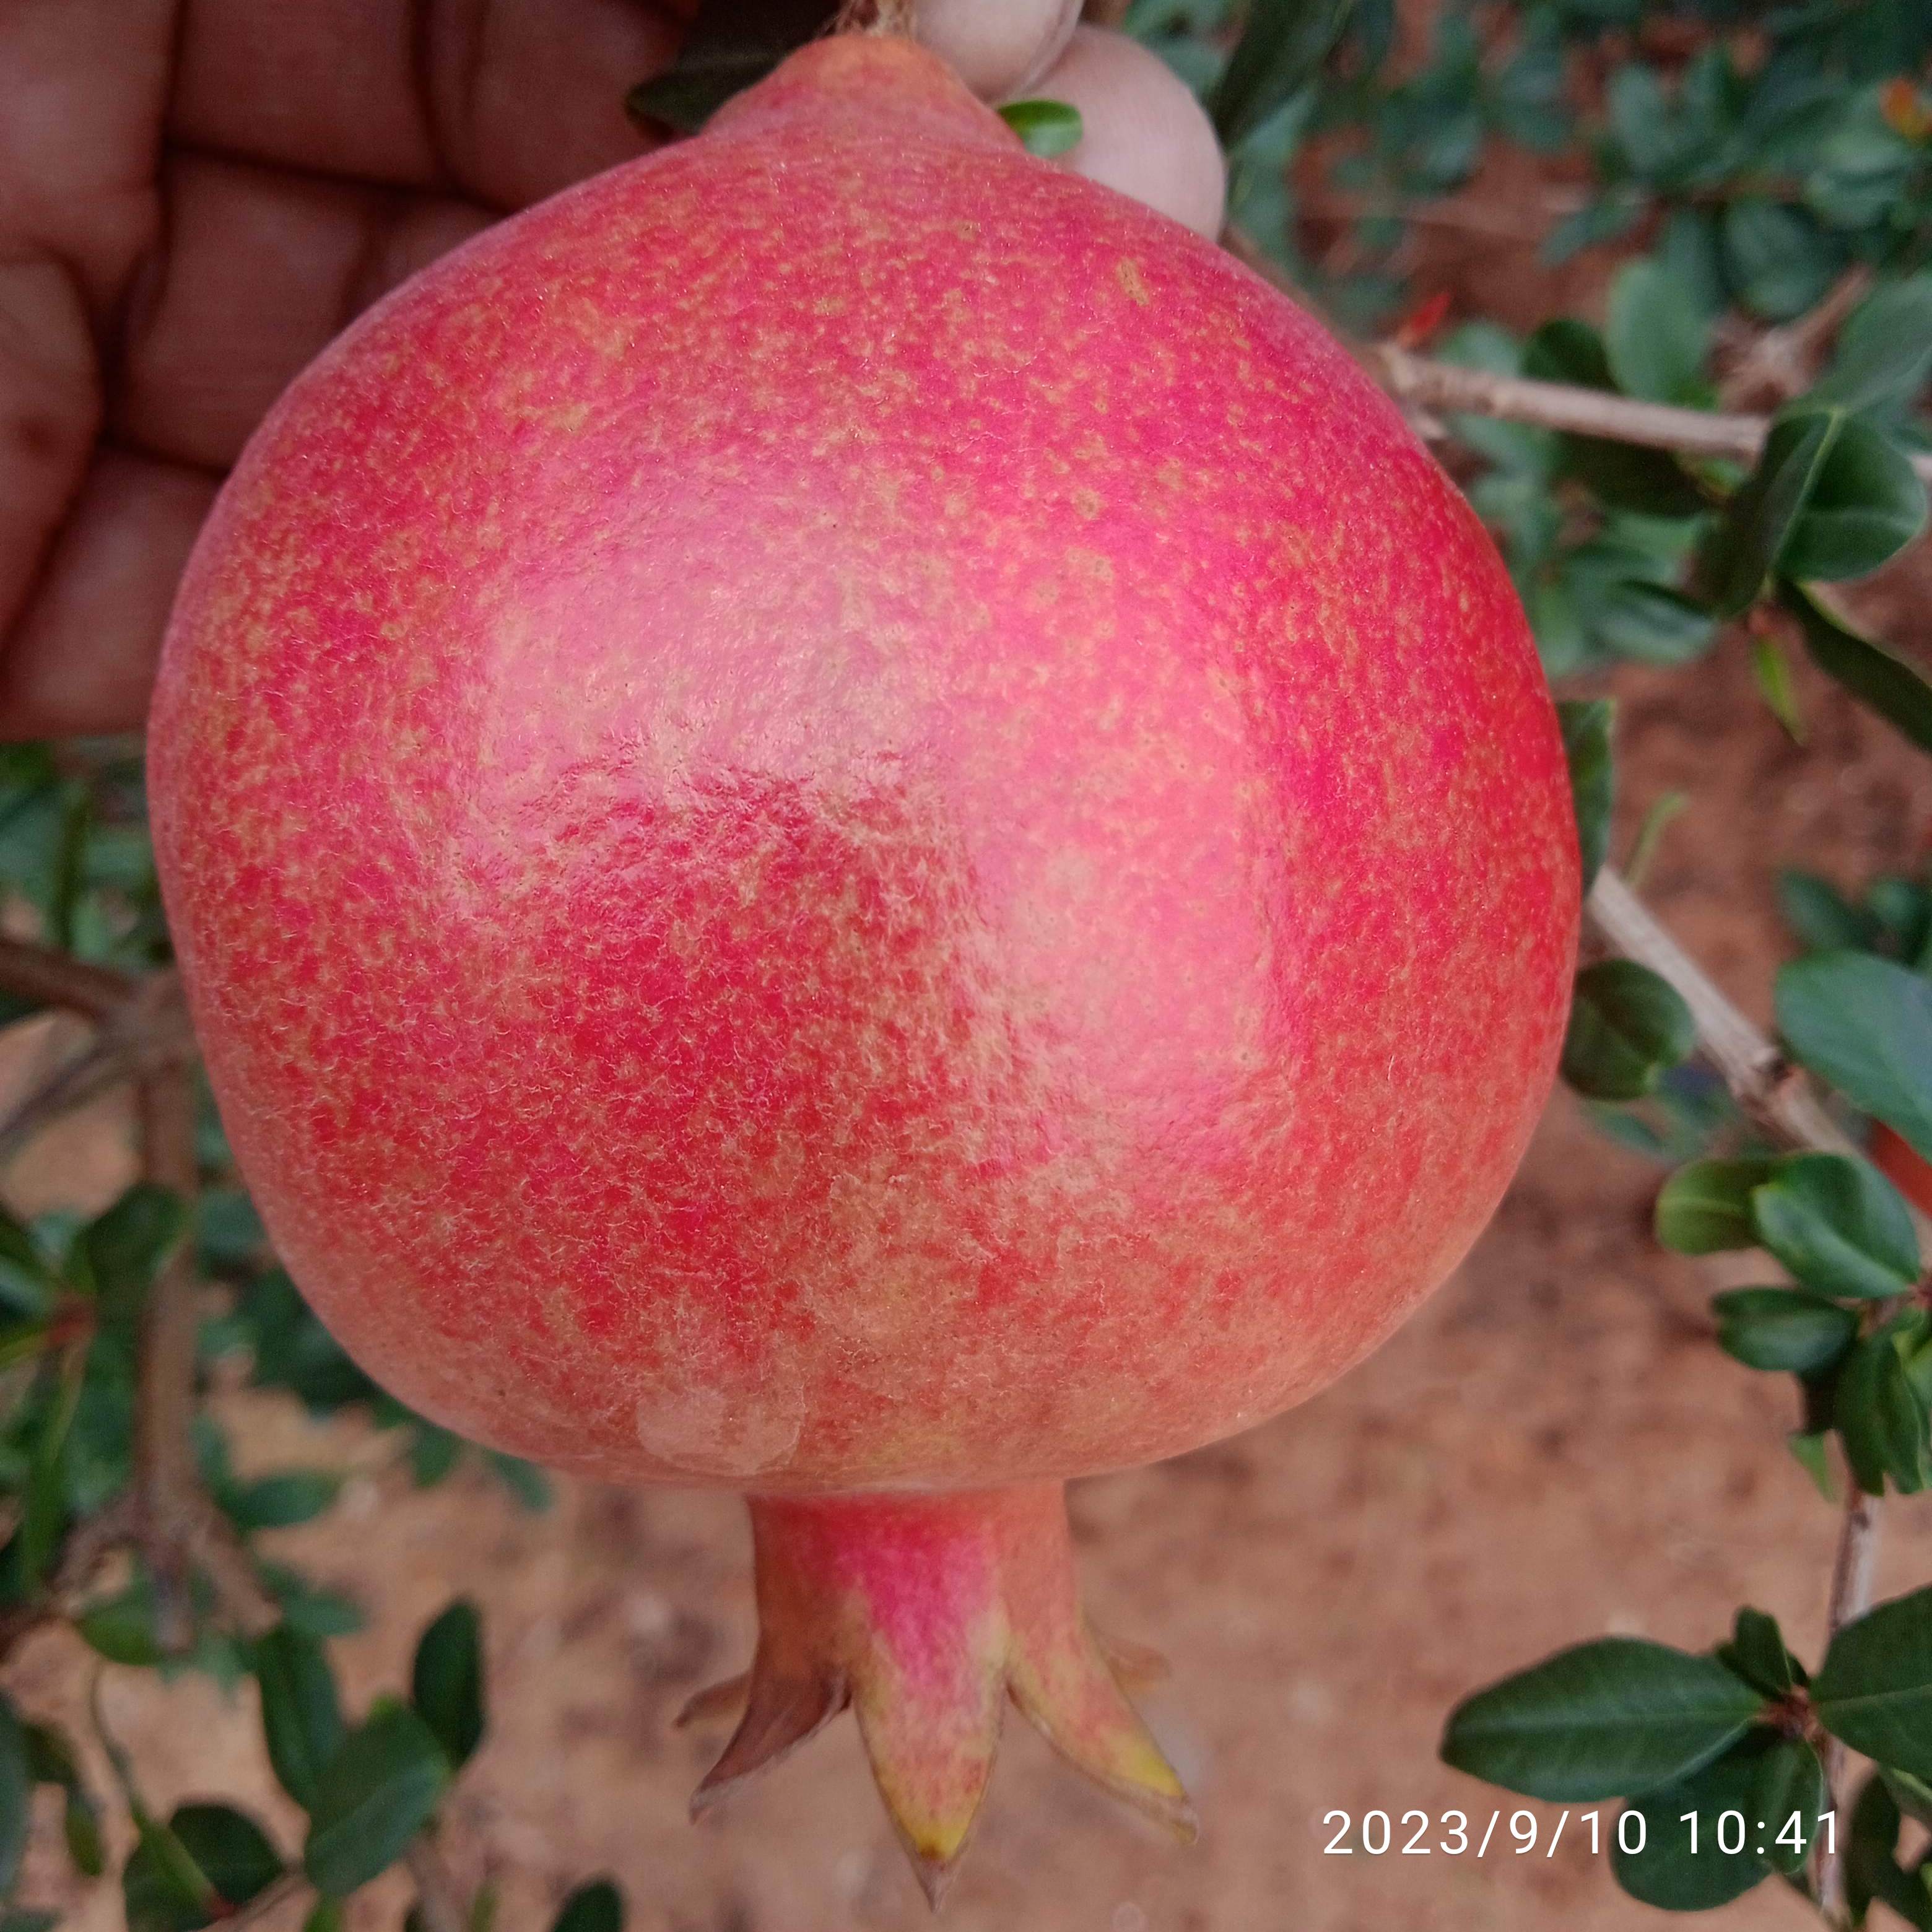
Label: Healthy